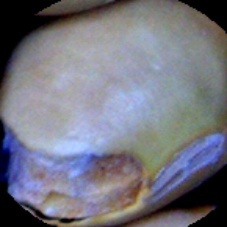
Label: Broken